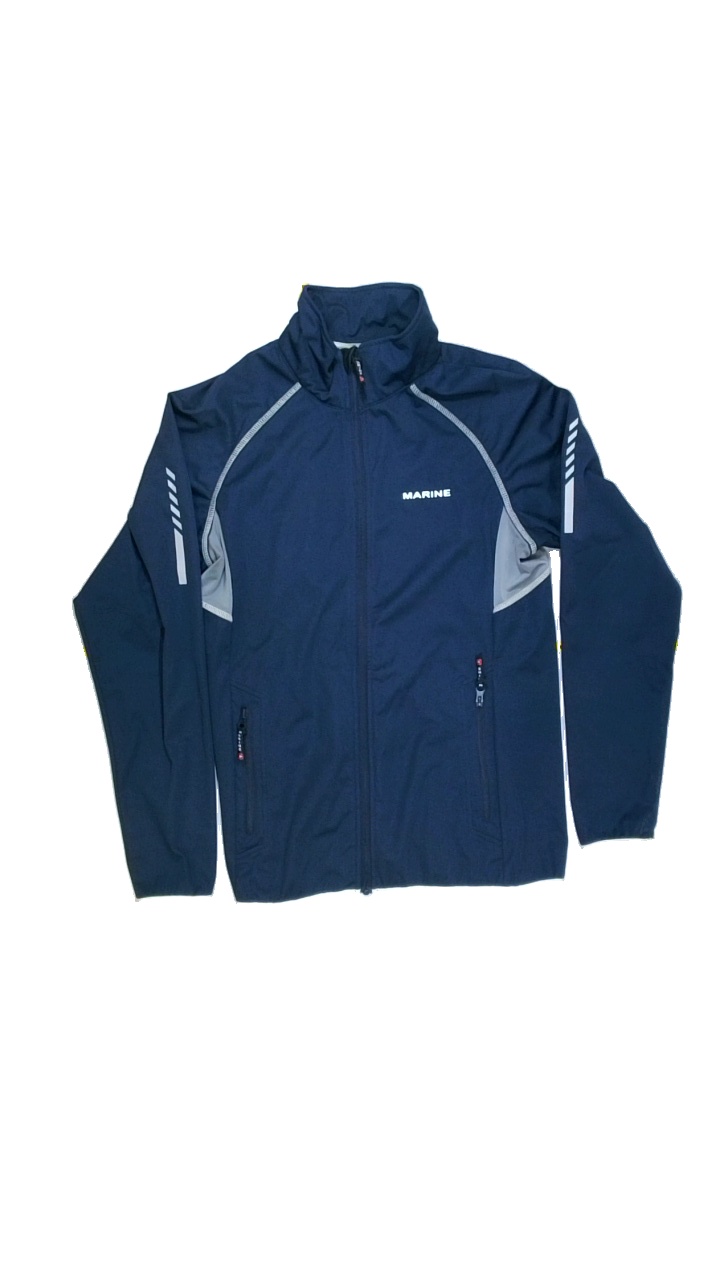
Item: Jacket (Ladies)
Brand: Marine
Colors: Blue, Grey, White, Multicolor
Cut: Regular
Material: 100% polyester
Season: Spring
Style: Sports
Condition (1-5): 2
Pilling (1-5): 4
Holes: Minor
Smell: Minor
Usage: Recycle
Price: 50-100